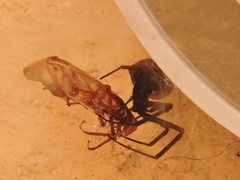
Species: Lactrodectus_hesperus